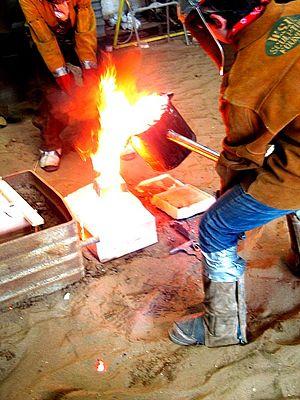
La fonderie est l'un des procédés de formage des métaux qui consiste à couler un métal ou un alliage liquide dans un moule pour reproduire, après refroidissement, une pièce donnée en limitant autant que possible les travaux ultérieurs de finition.